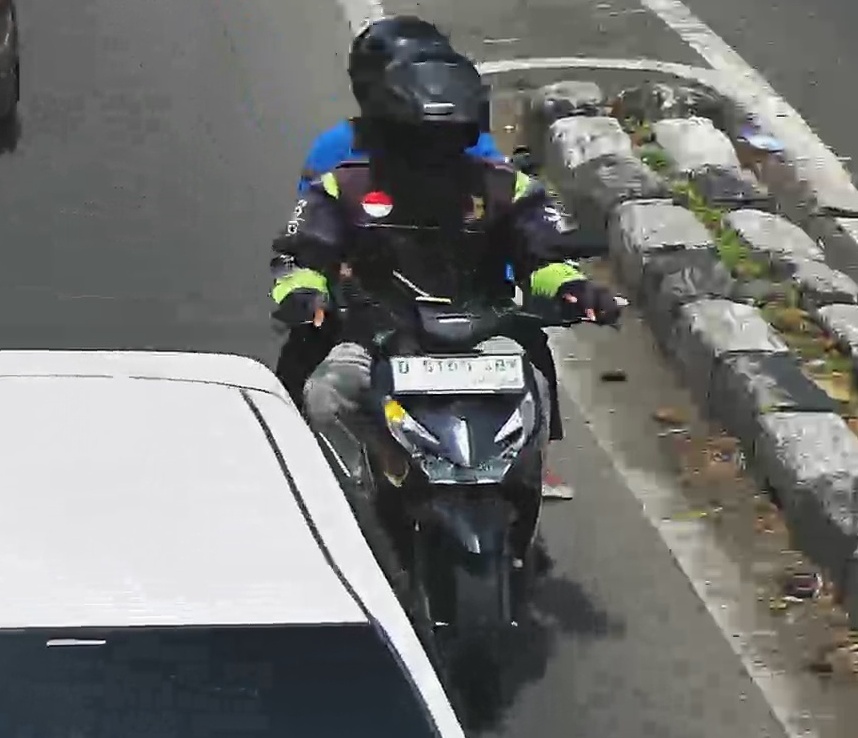
person-with-helmet: 2
person-without-helmet: 0